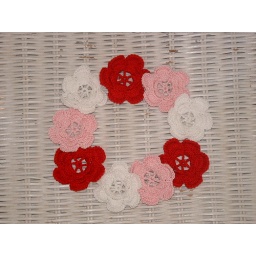
These crochet roses were fashioned from a pattern in a crochet book from the 1940's.